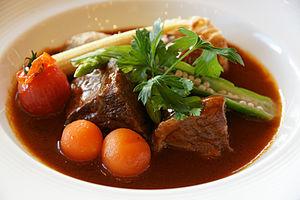
La cuisine bulgare est caractéristique de l'Europe du Sud, de la culture et de la cuisine des Balkans. Les traditions culinaires bulgares sont diverses en raison de facteurs géographiques et des conditions climatiques appropriées pour une variété de légumes, herbes et fruits. Mis à part la grande variété des plats bulgares locaux, la cuisine bulgare partage un certain nombre de plats avec les cuisines russe, italienne et même celles du Moyen-Orient.